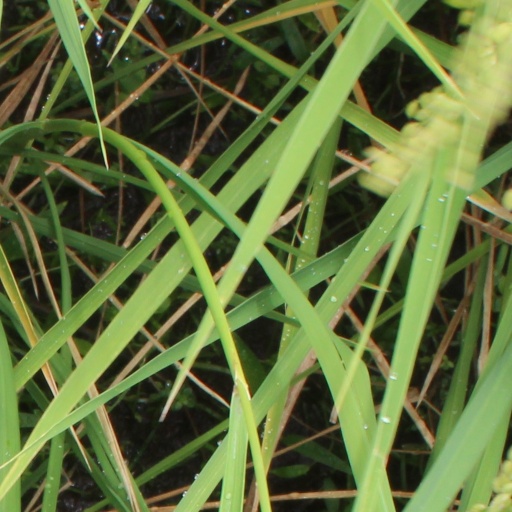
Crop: rice